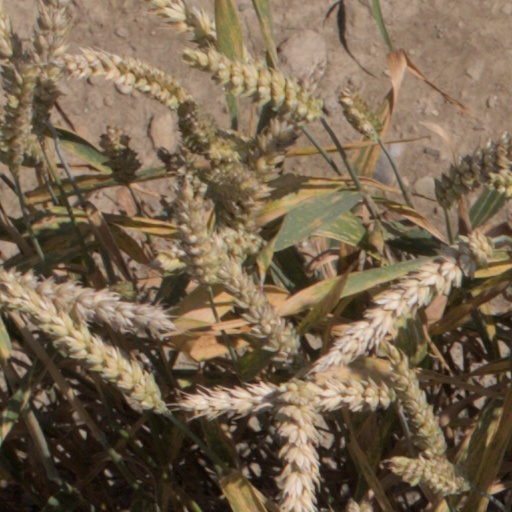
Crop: wheat